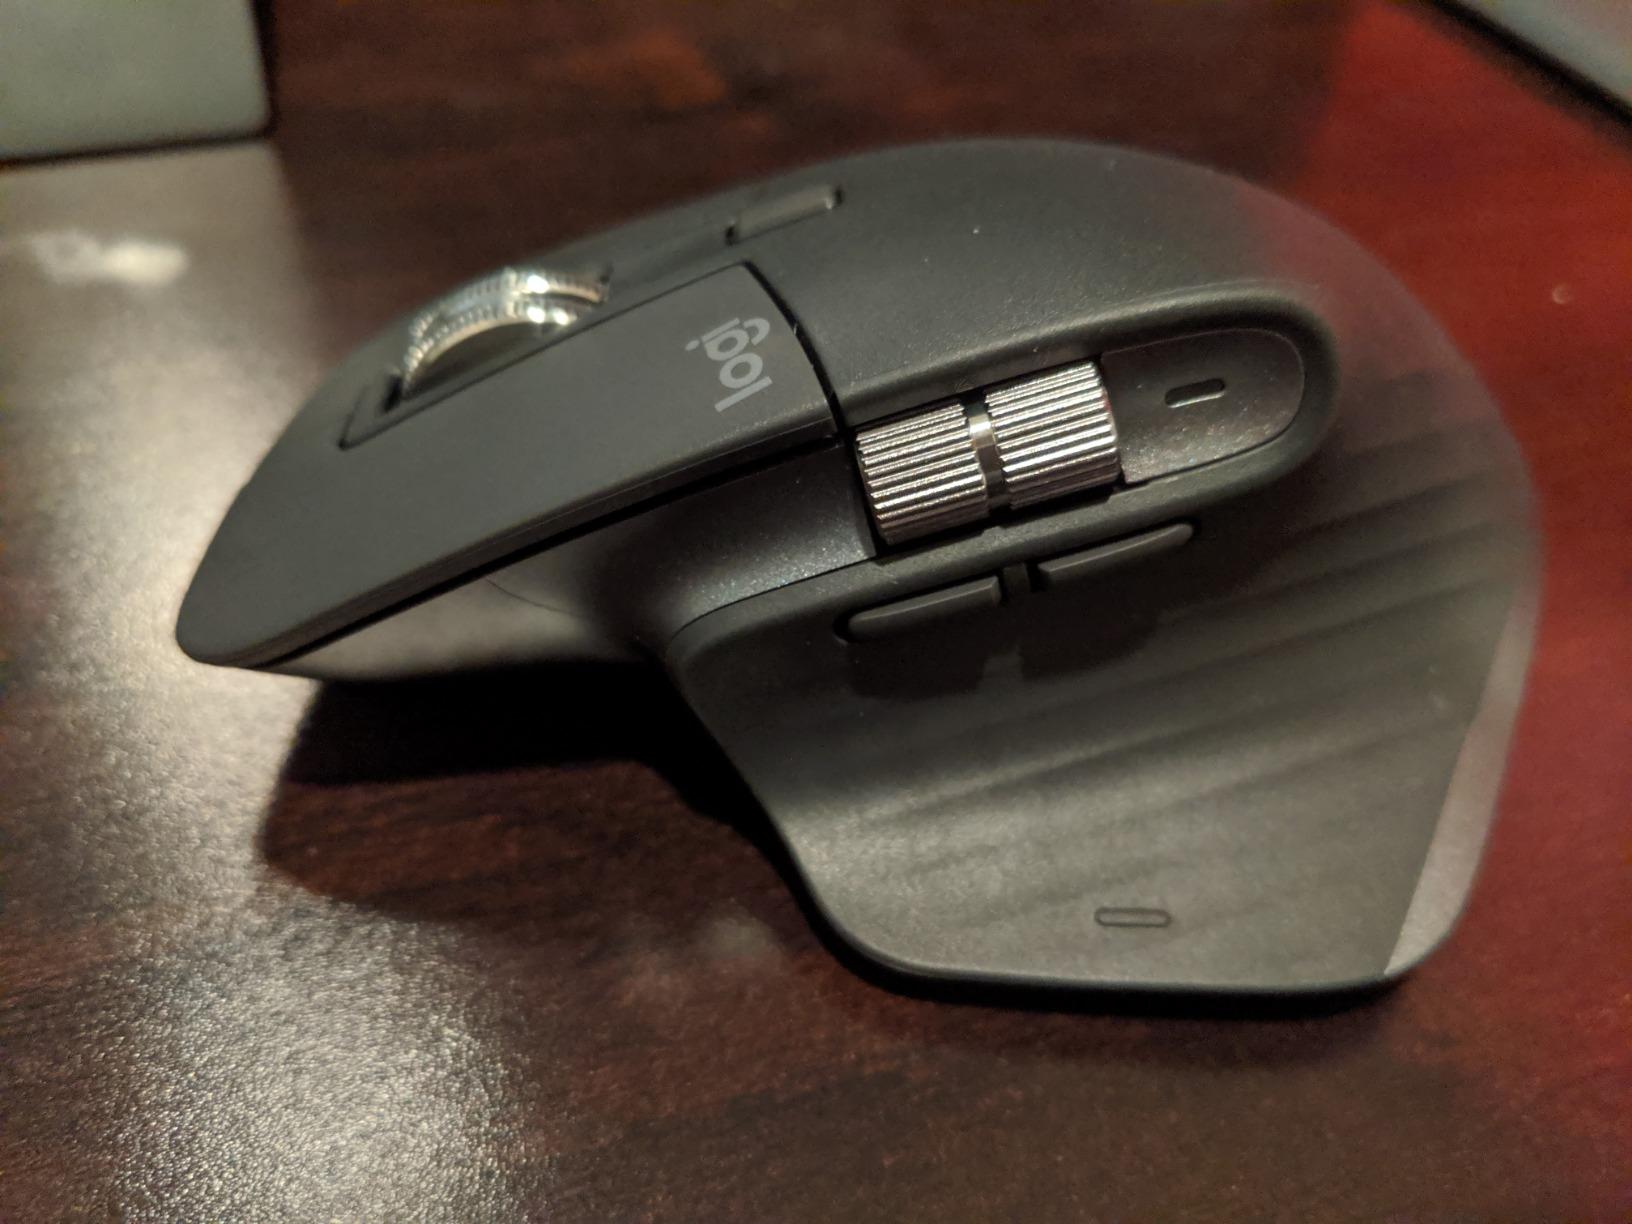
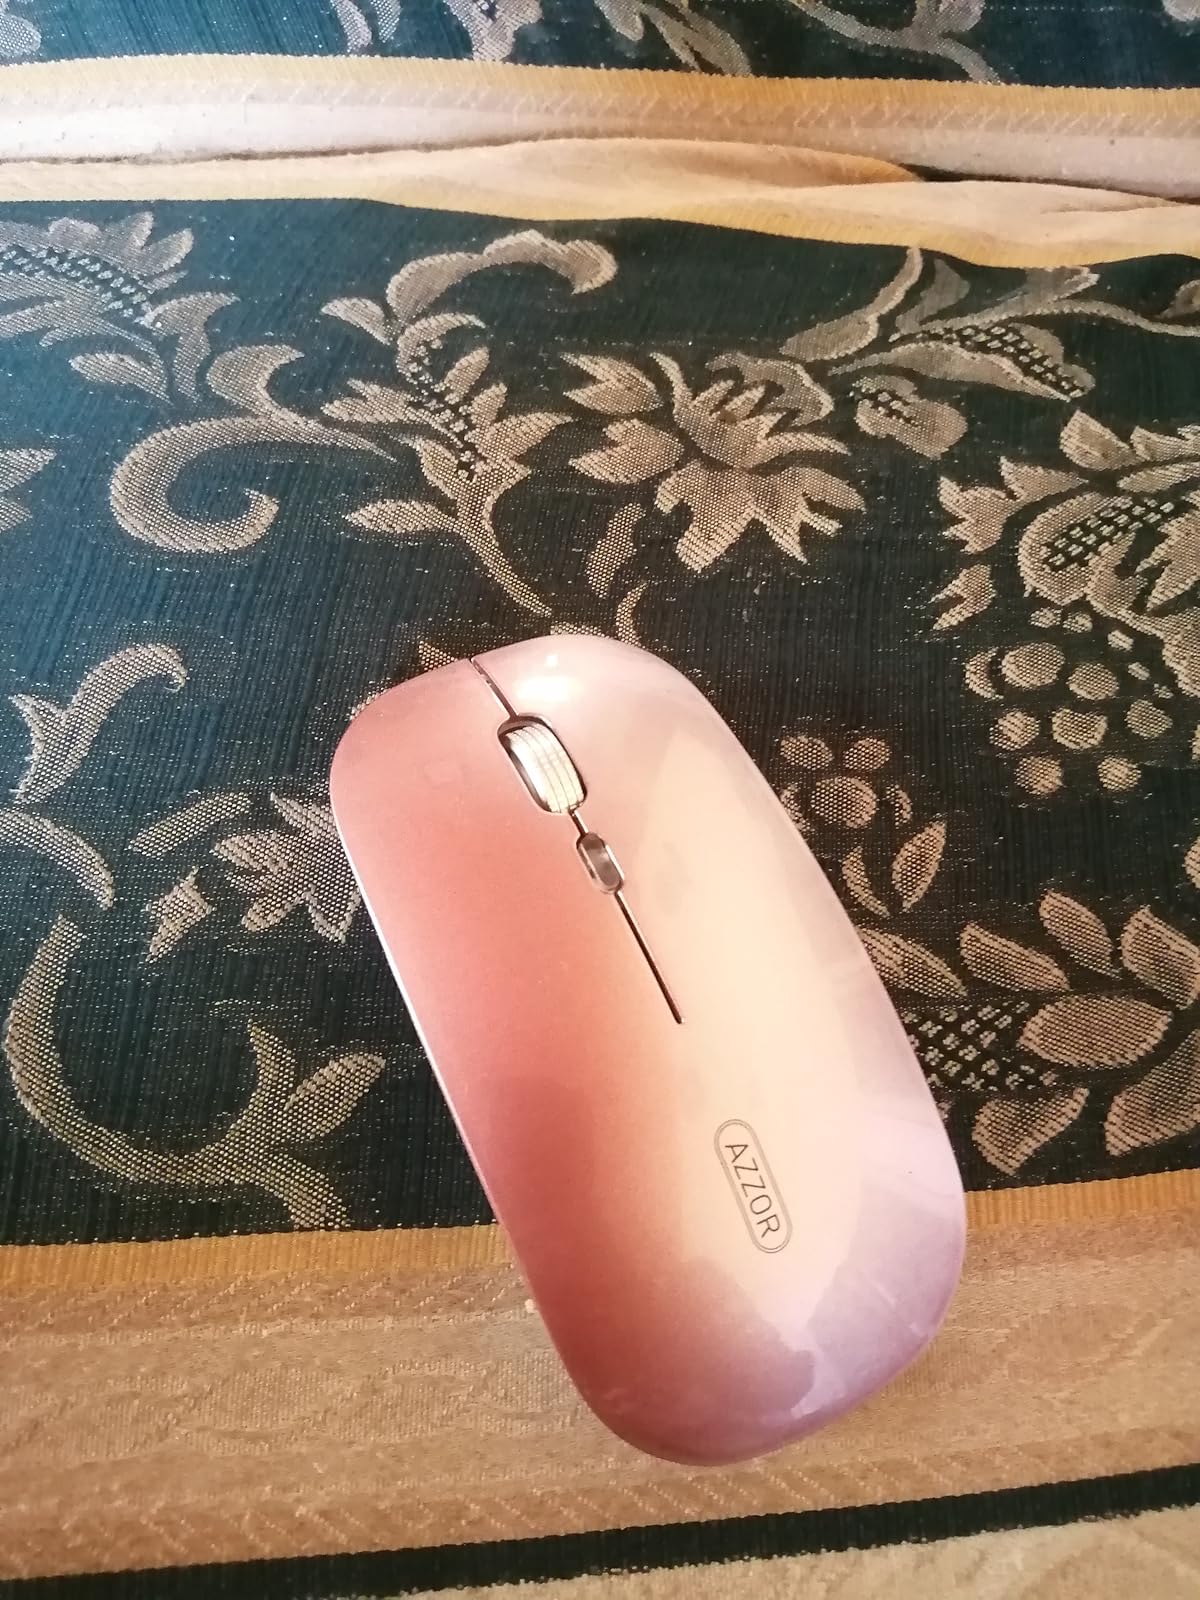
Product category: mouse
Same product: no